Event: Nepal Earthquake
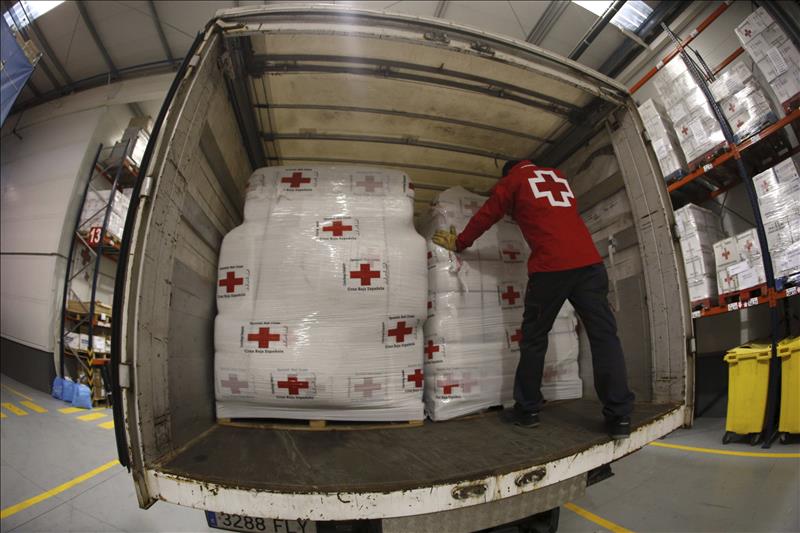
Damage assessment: no_damage